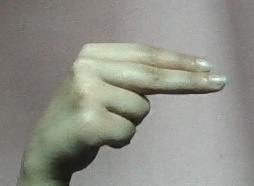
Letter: ain